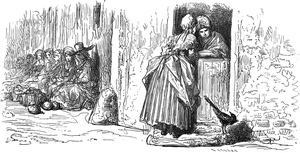
Les Femmes et le Secret est la sixième fable du livre VIII de Jean de La Fontaine situé dans le second recueil des Fables de La Fontaine, édité pour la première fois en 1678. Elle traite de la propagation de la rumeur.